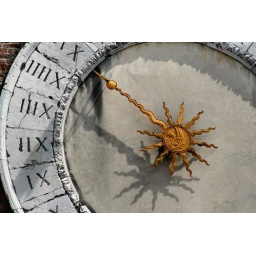
You can find this beautiful clock face near the Rialto bridge